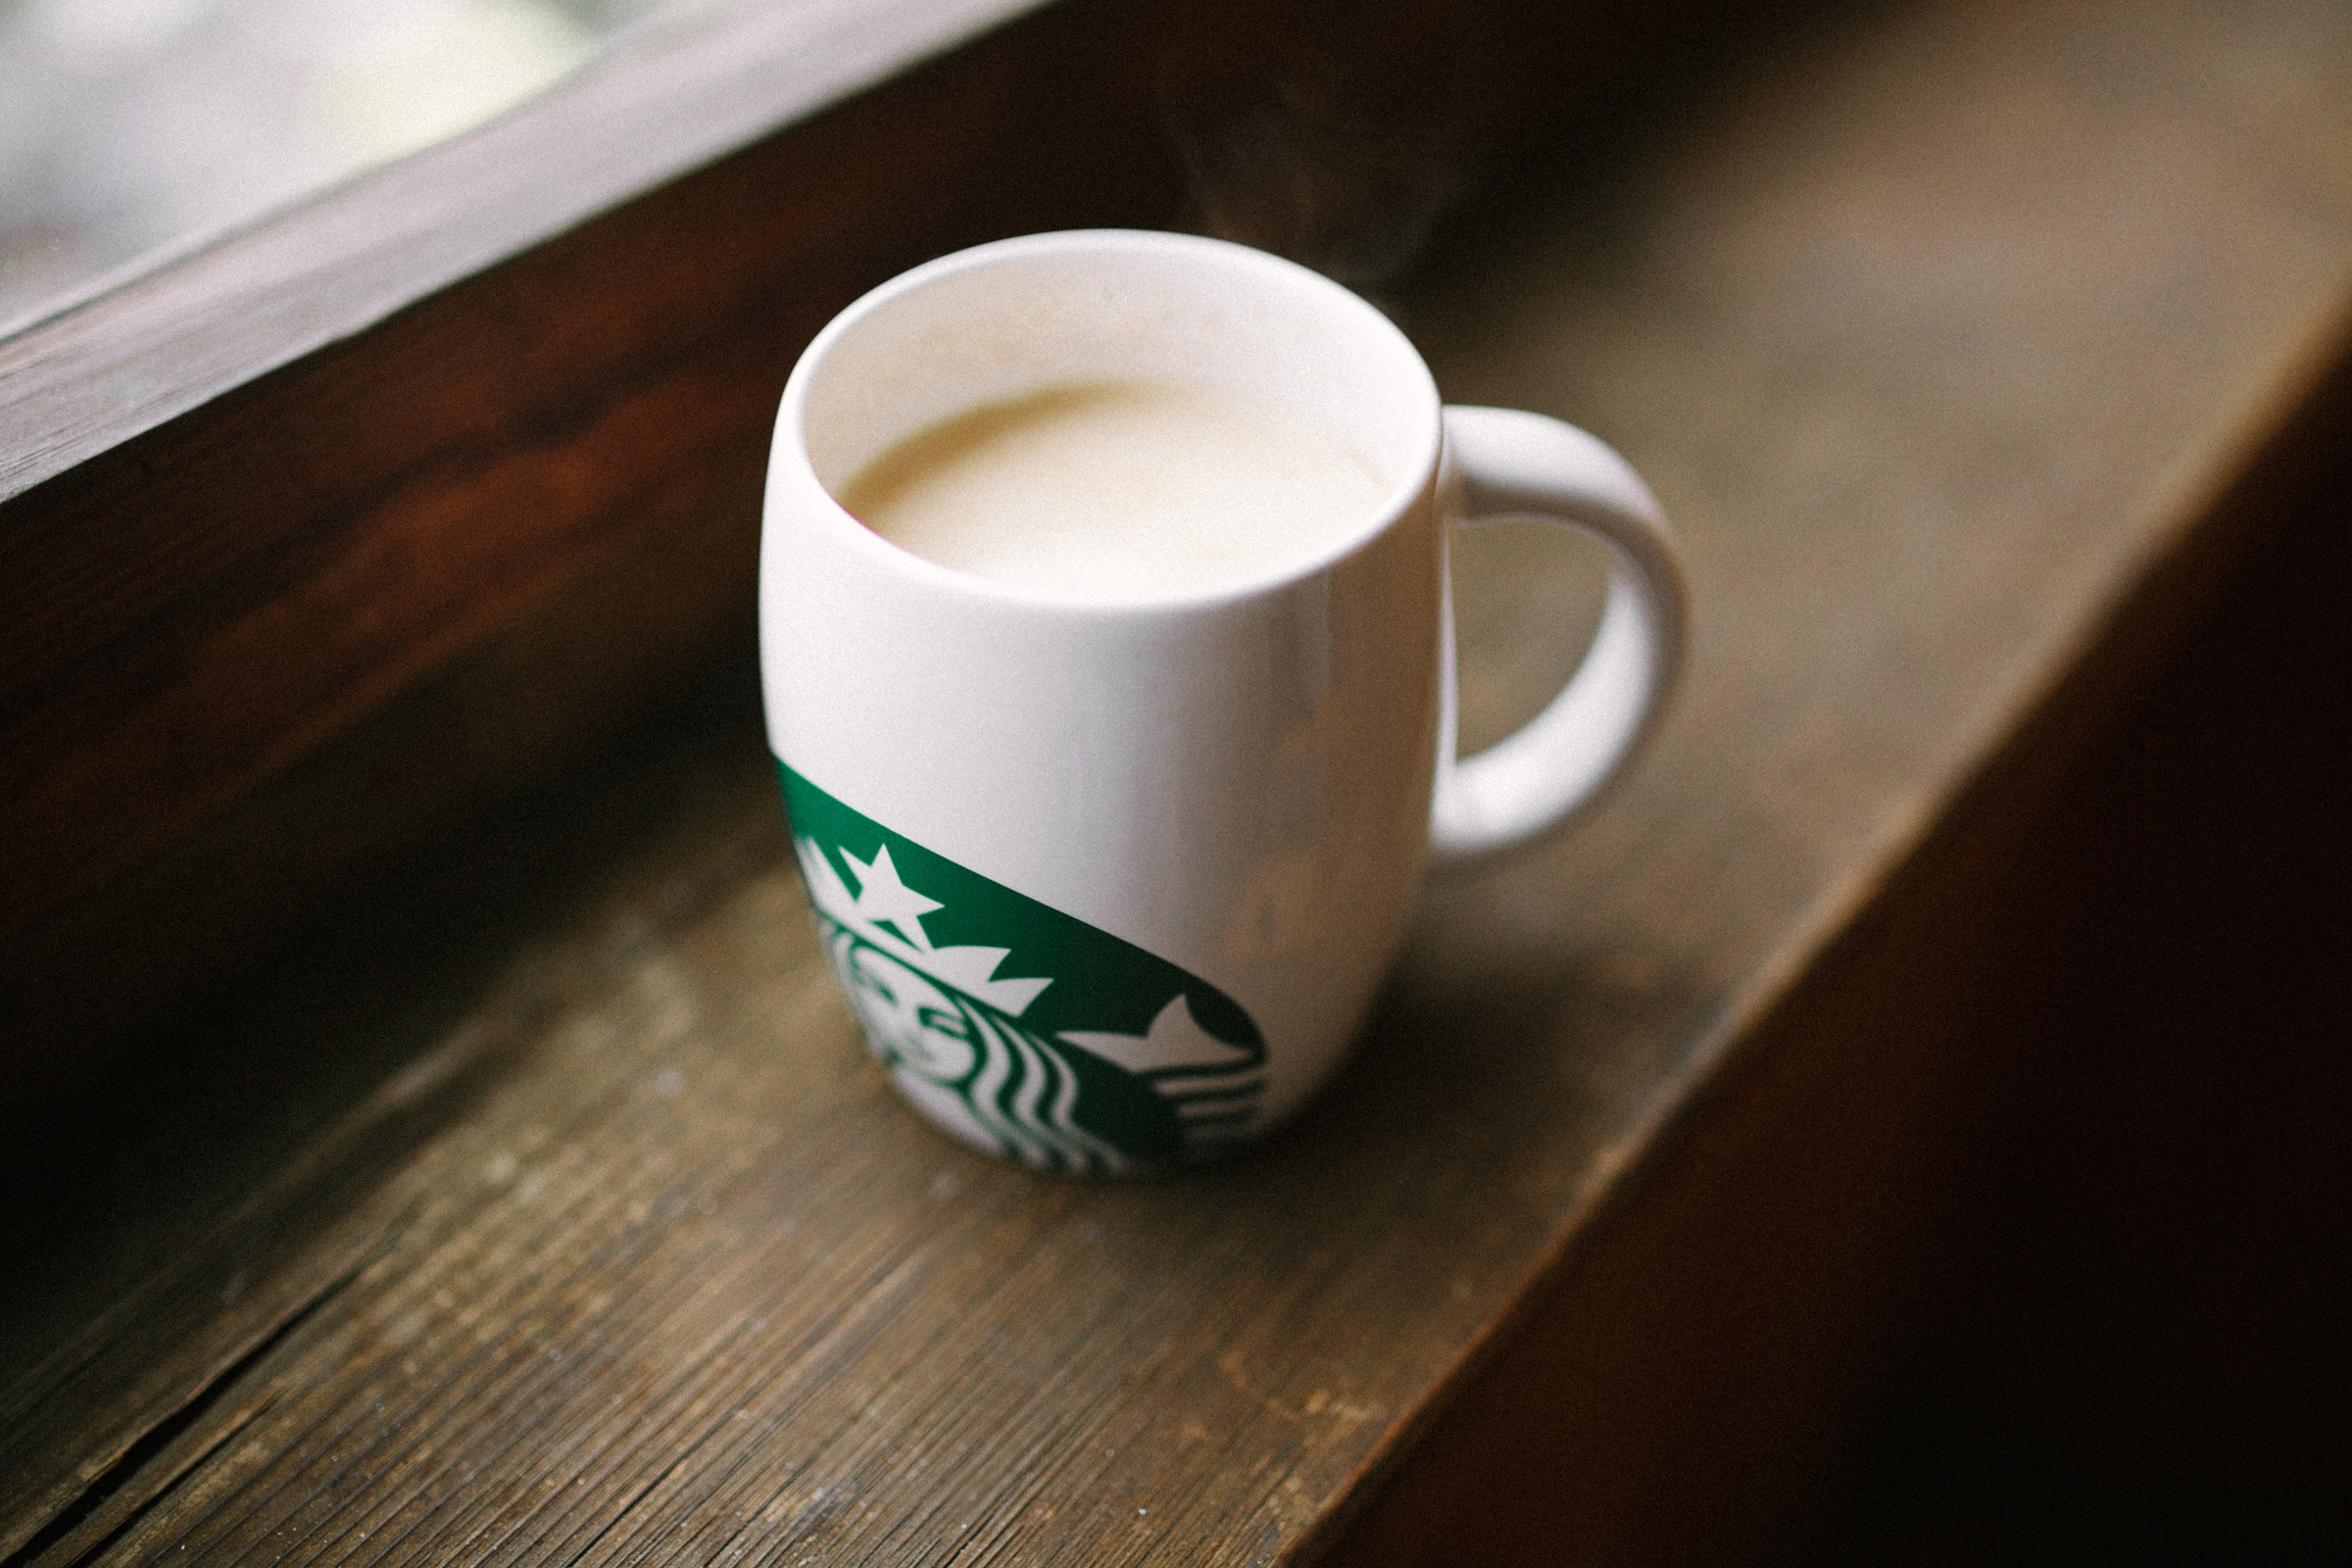
coffee, cup, drink, espresso, mug, window sill, coffee cup, caffeine, starbucks, drinkware